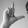
ASL letter: L